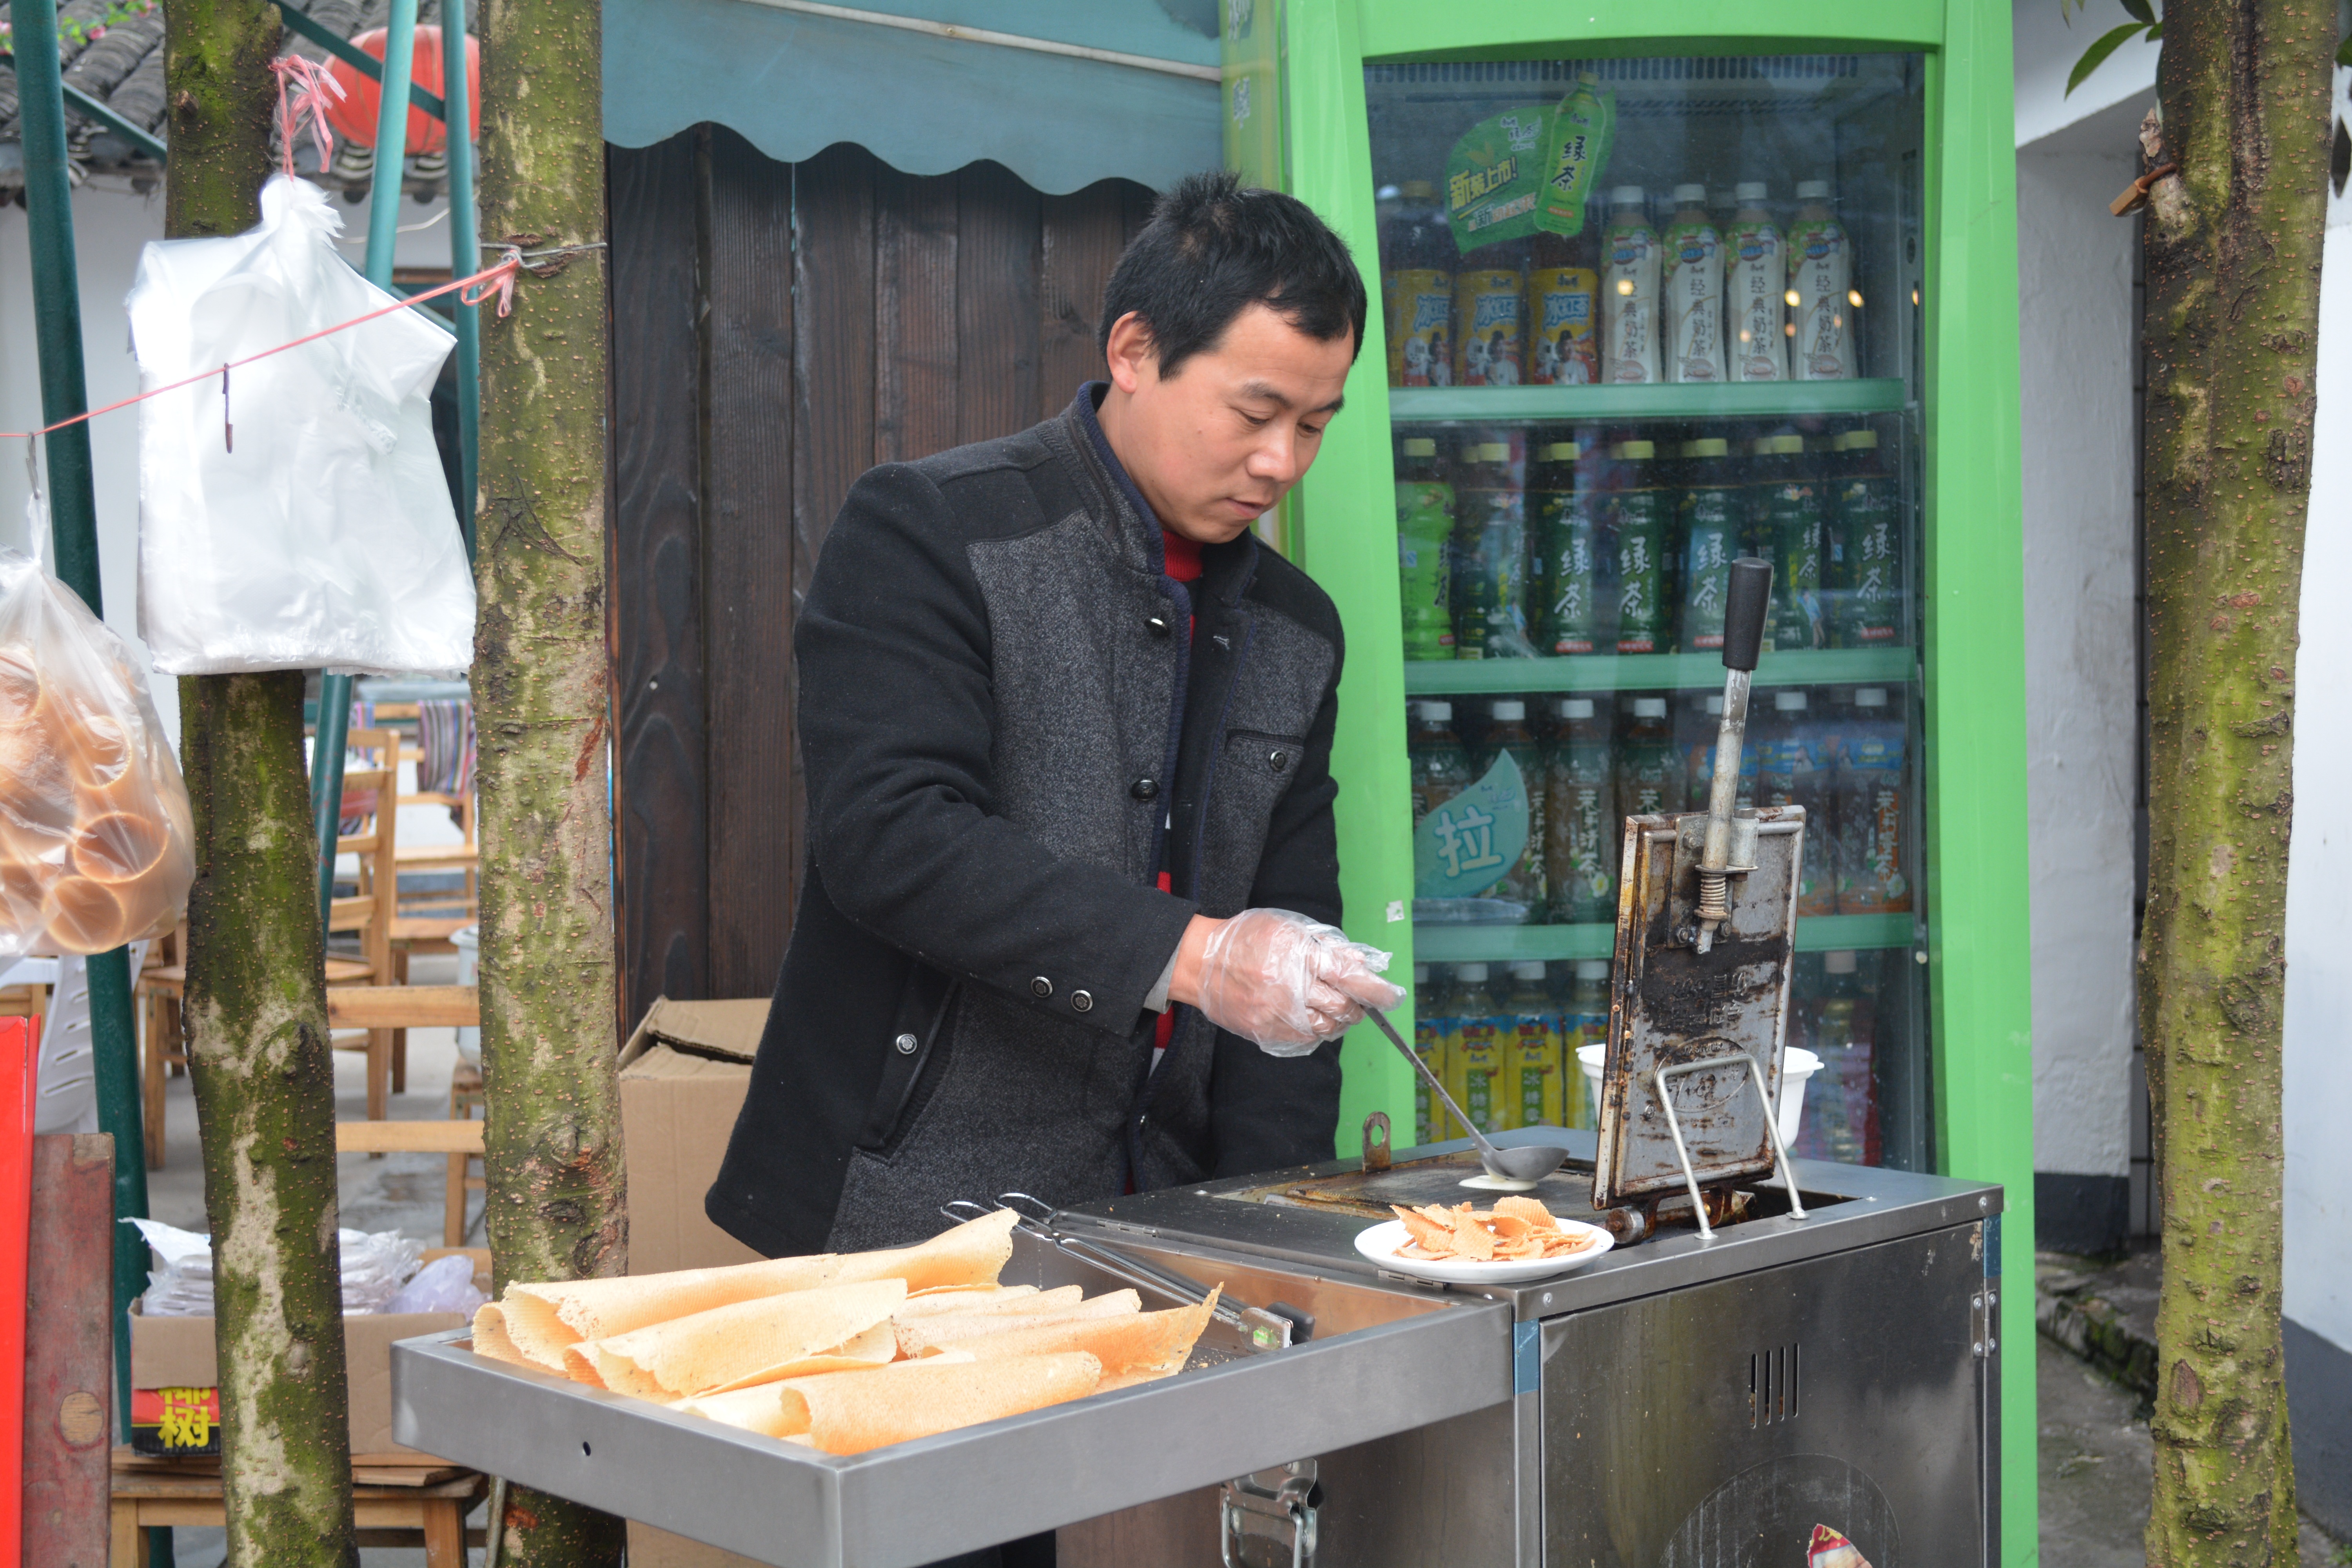
person, vendor, shanghai, streetfood, china, sense